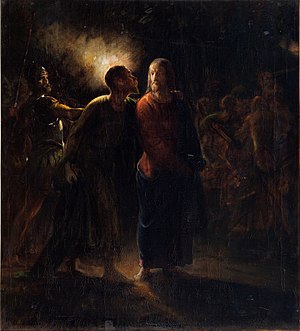
Judasevangeliet
Wilhelm Marstrand, Judaskysset, udateret, Nivaagaards Malerisamling.
Judasevangeliet er en gnostisk præget tekst sandsynligvis fra omkring år 150 om Judas Iskariot og hans samtaler med Jesus.